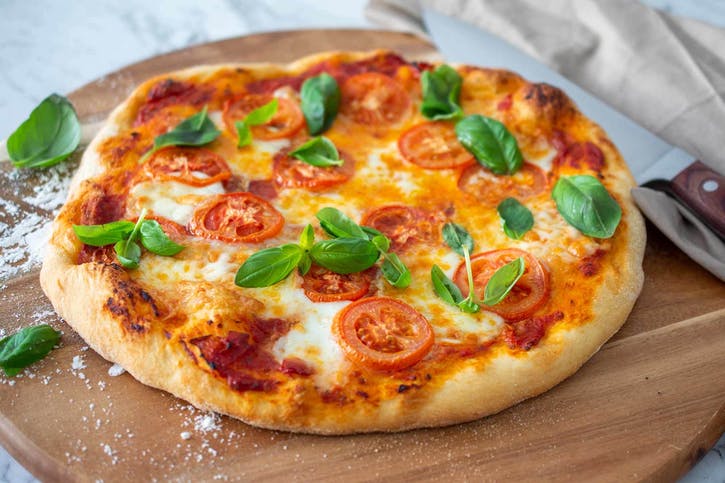
Dish: pizza